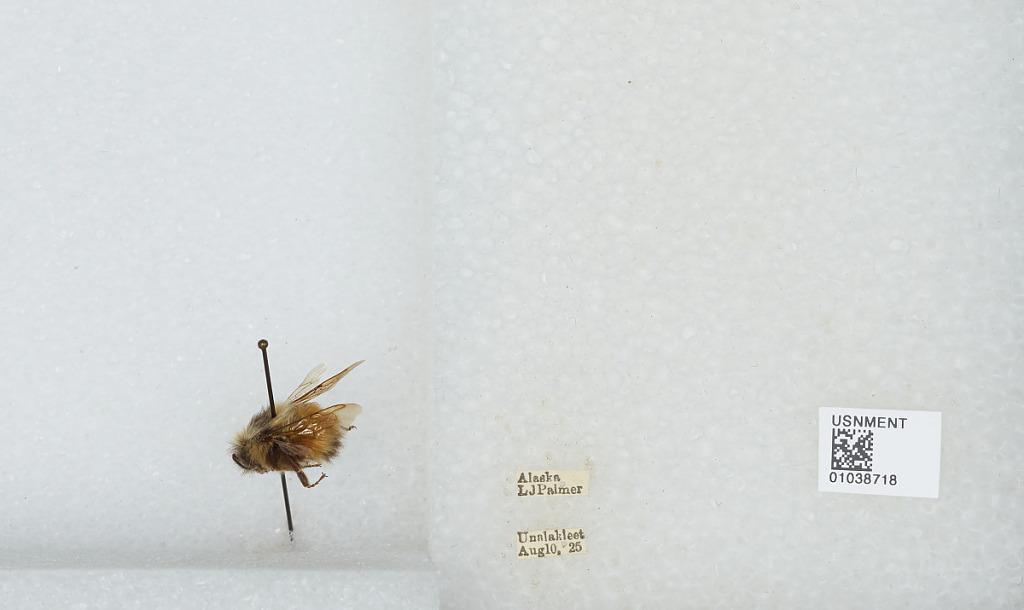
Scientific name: Bombus (Thoracobombus) pascuorum (Scopoli)
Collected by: L. Palmer
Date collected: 1925-8-10
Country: United States
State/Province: Alaska
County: Nome
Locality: Unalakleet
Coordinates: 63.8789, -160.79